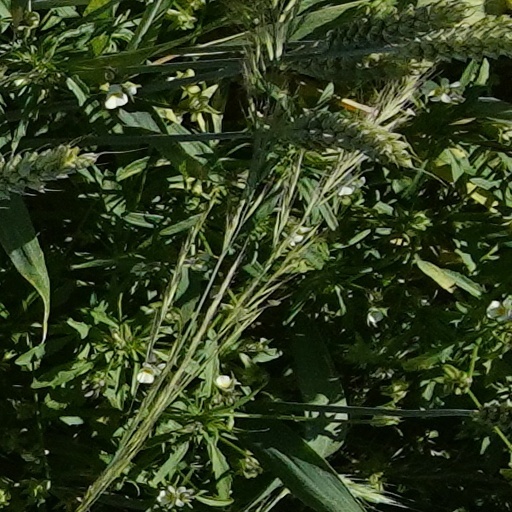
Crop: wheat